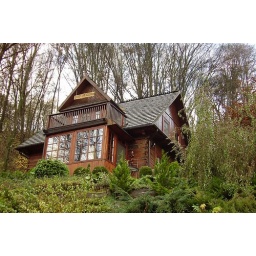
Small wooden house in Kazimierz Dolny. There were many nice houses, but this one I liked the most :-))